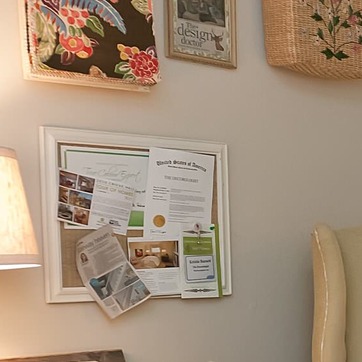
Material: paper